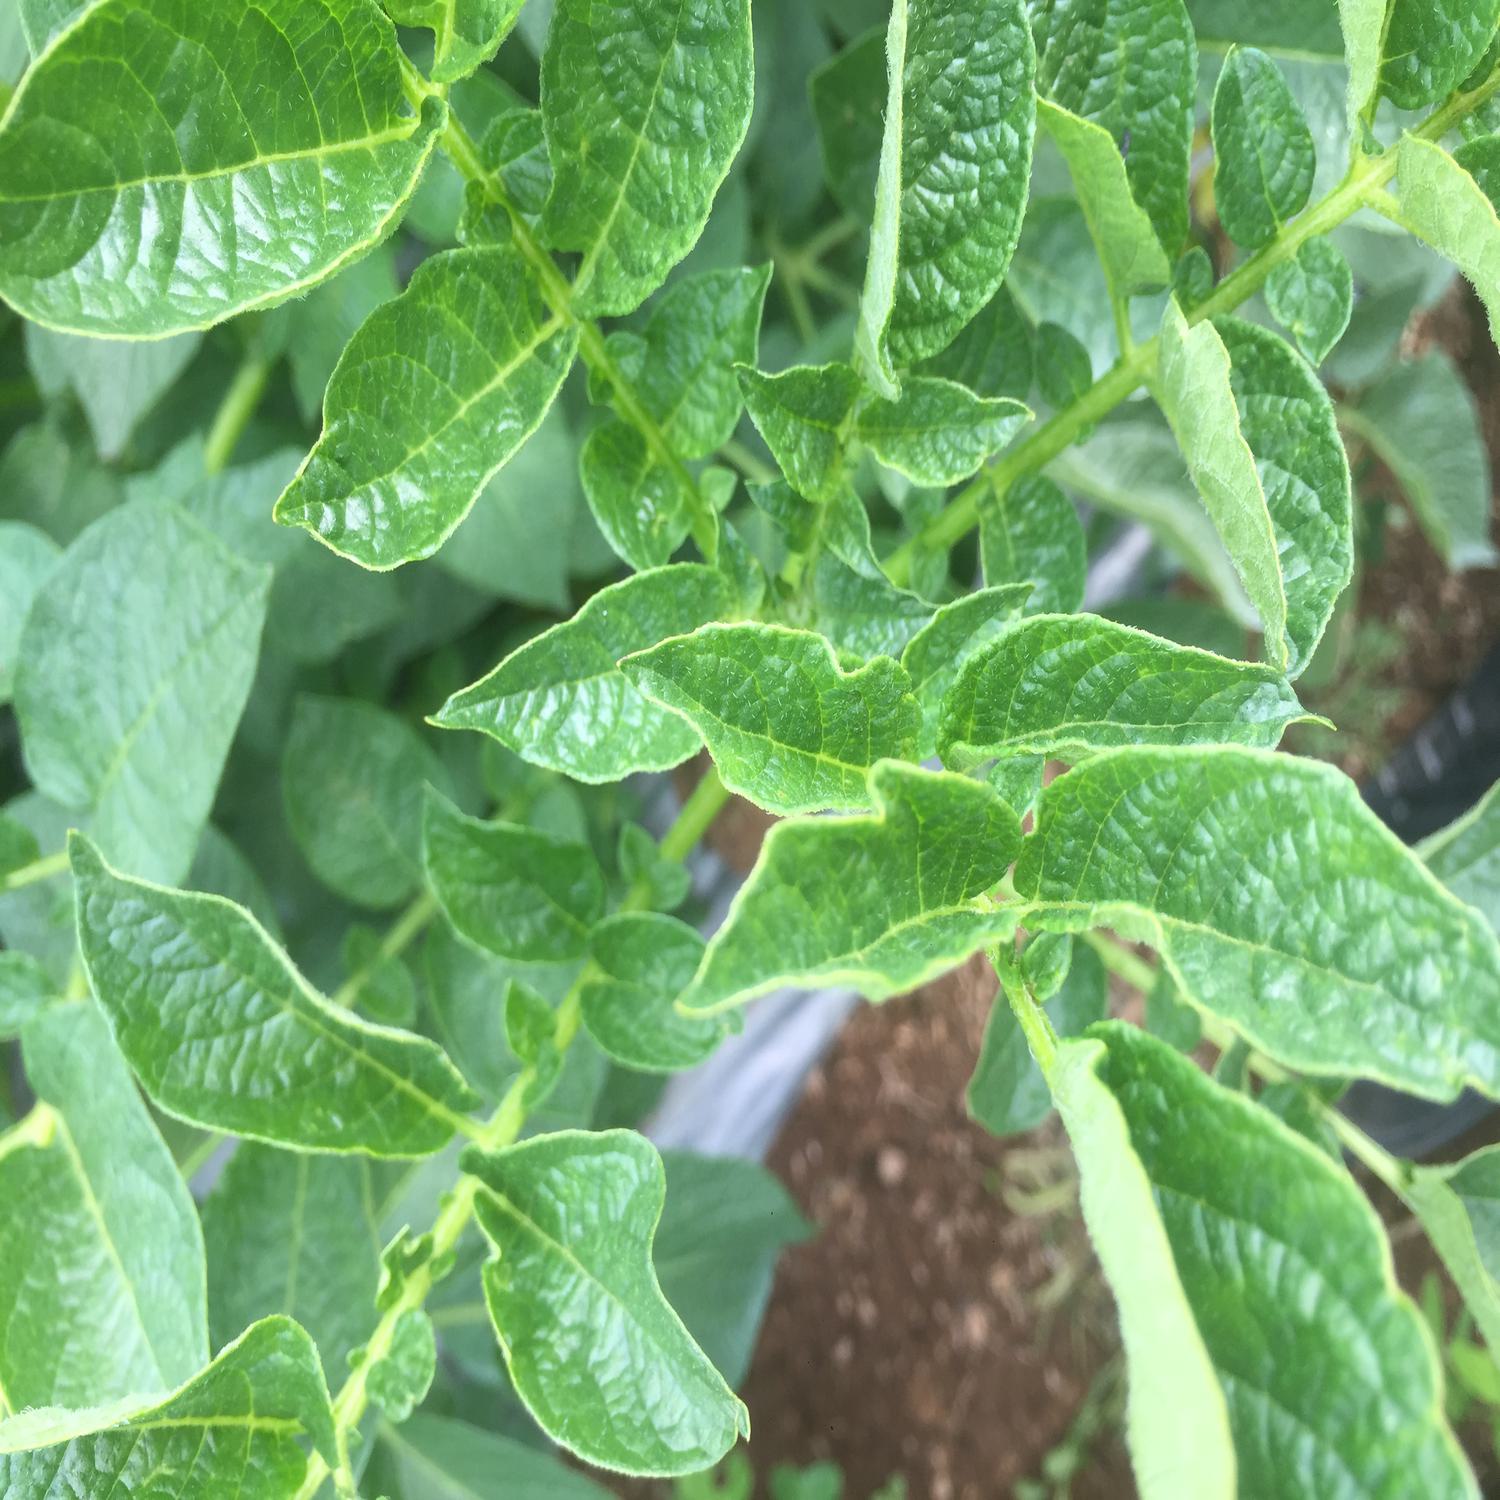
Label: Virus